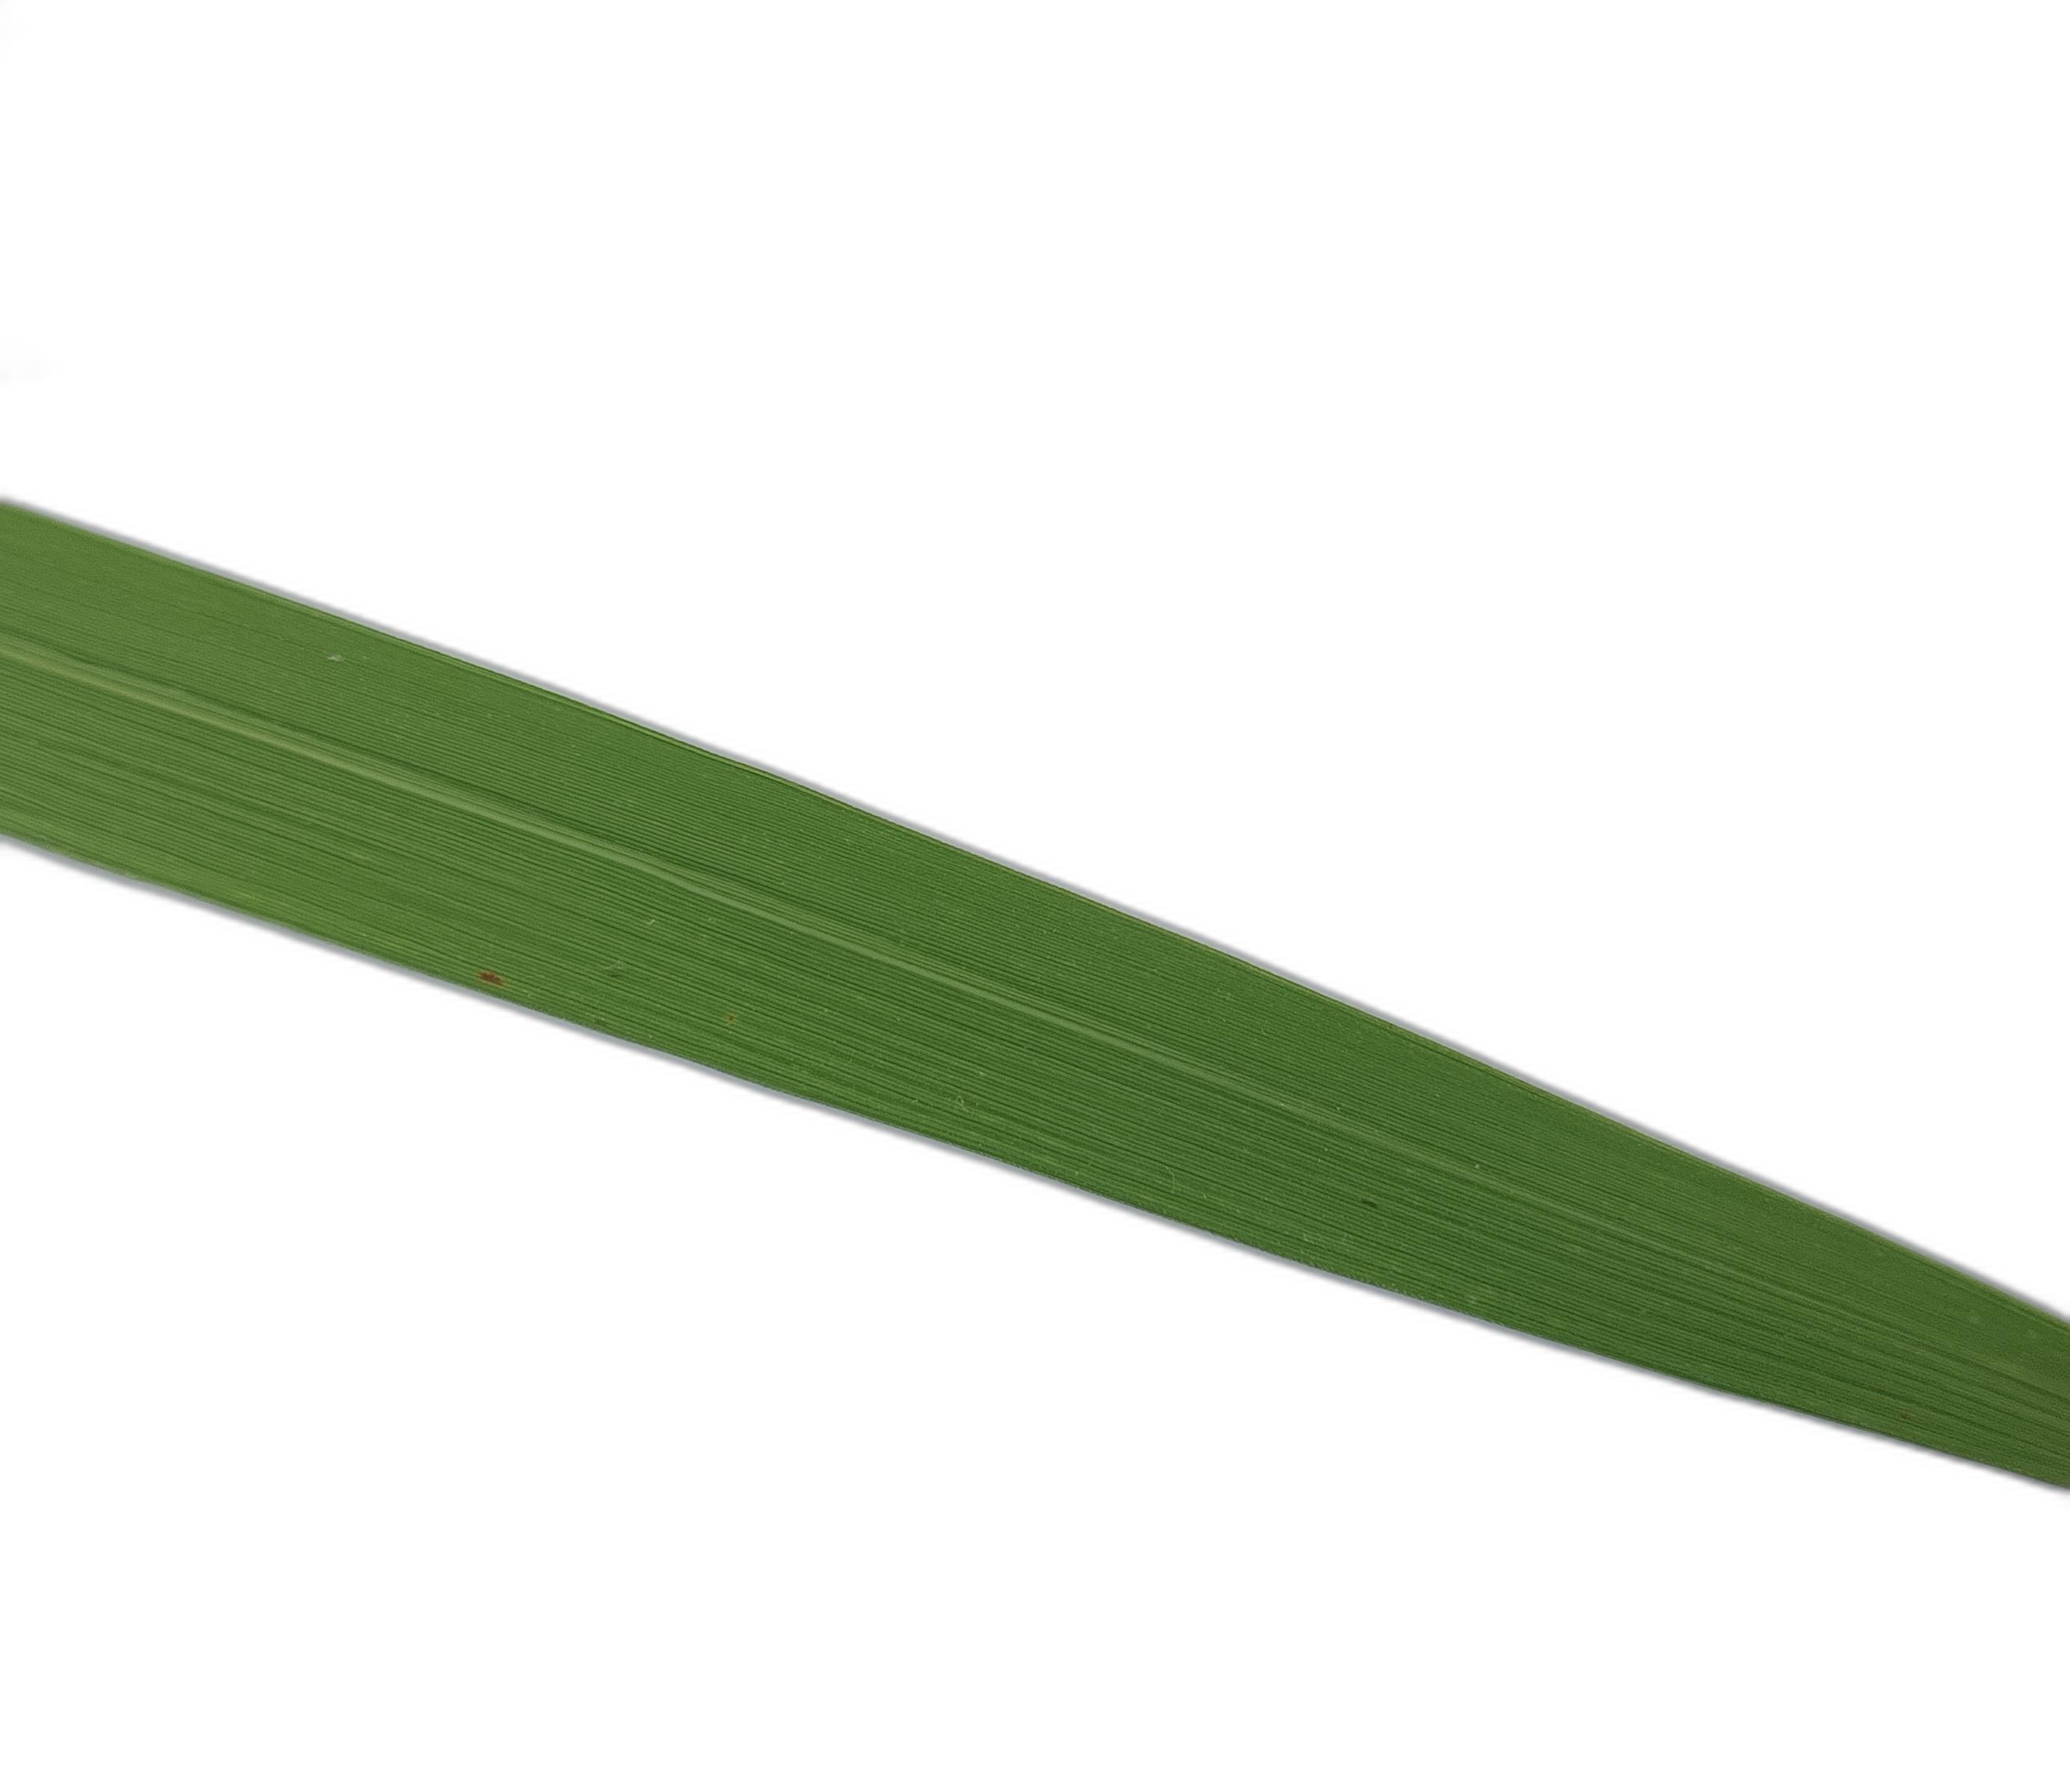
Label: Healthy